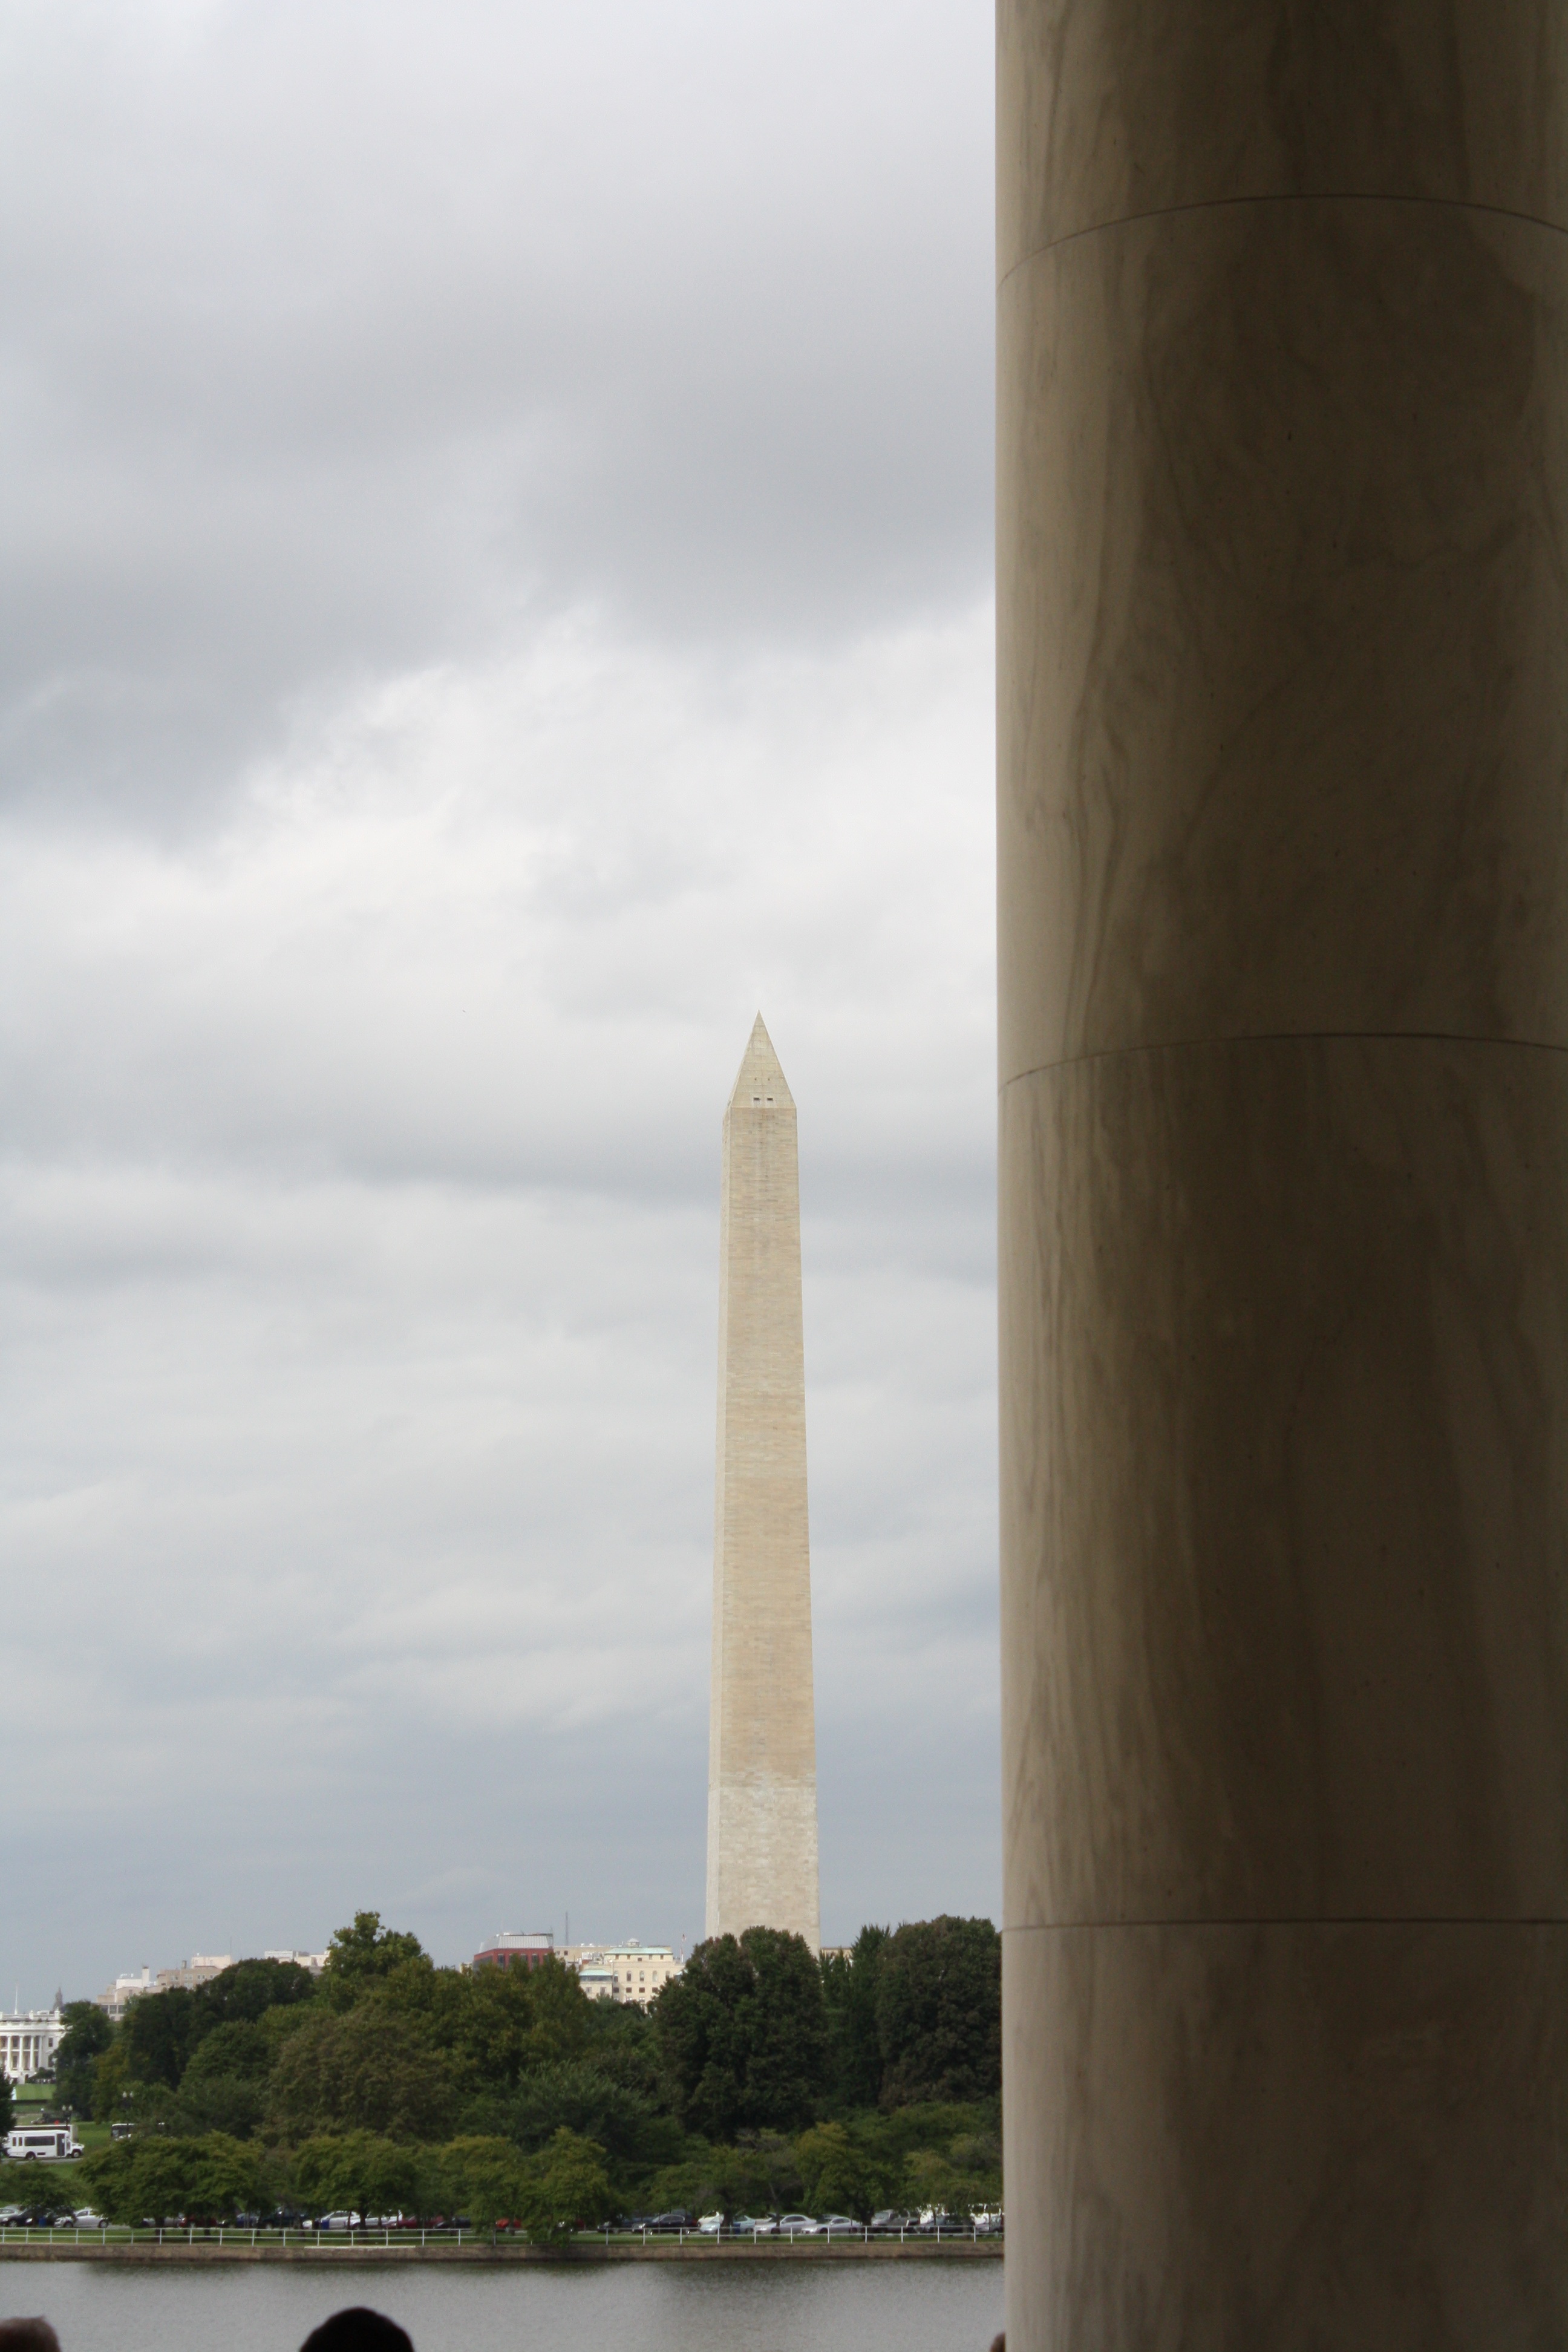
skyscraper, monument, column, tower, landmark, washington, dc, obelisk, mall, capitol, monolith, district of columbia